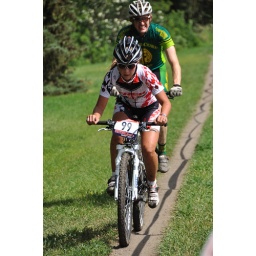
From the Edmonton Canada Cup mountain bike race, July 11th, 2010 in Edmonton, Alberta, Canada.